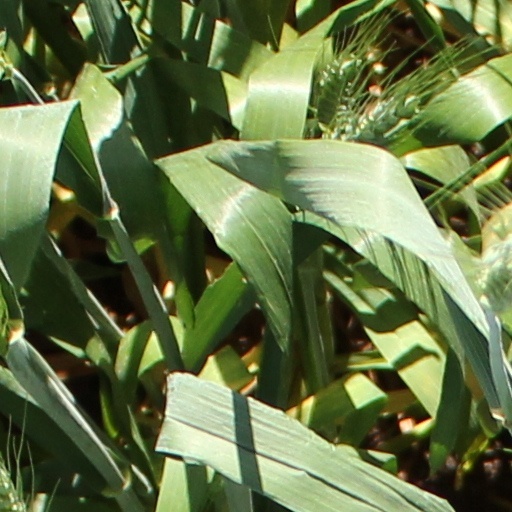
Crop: wheat